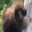
Label: porcupine